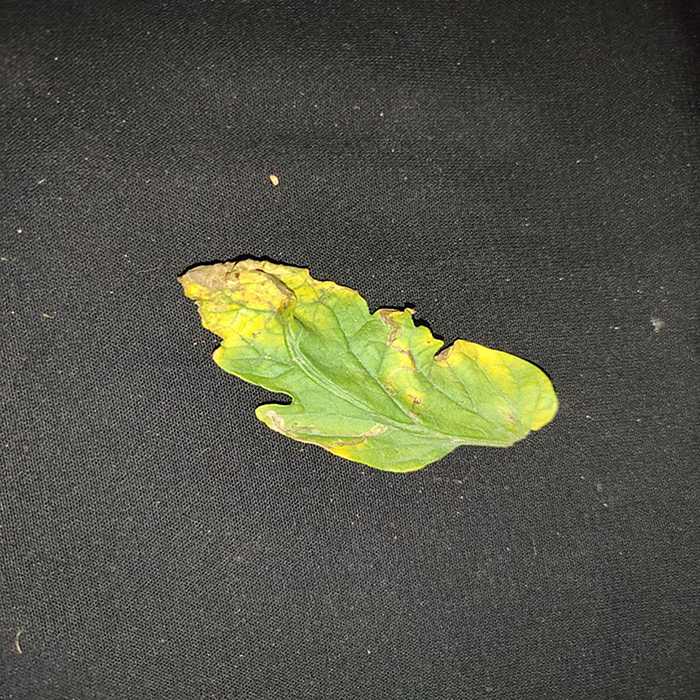
Plant: Tomato
Label: Tomato Bacterial spot